Cave of Hercules

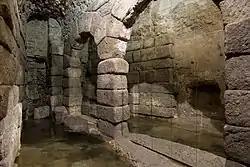
Portal to the building where the Cave of Hercules is located

The Cave of Hercules is a subterranean vaulted space dating back to Roman times located in the alley of San Ginés in the city of Toledo, Spain. The cave is under a building located where the Church of San Ginés, Toledo stood until 1841.